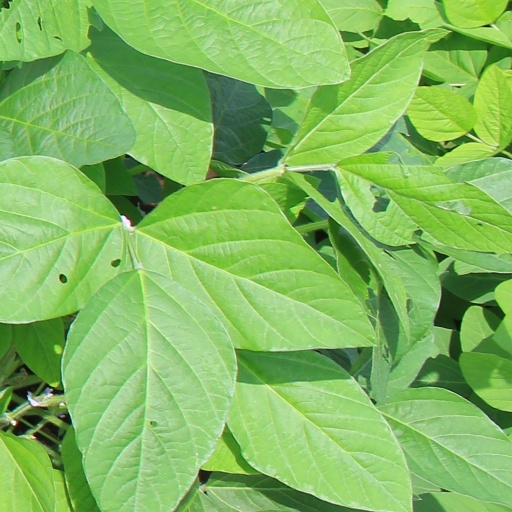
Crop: soybean